Vincent B. Murphy

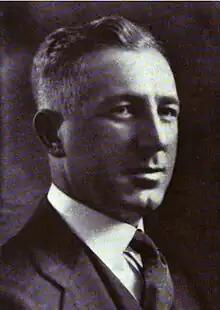
From 1925's "Manual for the Use of the Legislature of the State of New York"

Vincent Bernard Murphy (January 4, 1888 in Rochester, Monroe County, New York – February 25, 1956 in Washington, D.C.) was an American politician from New York.